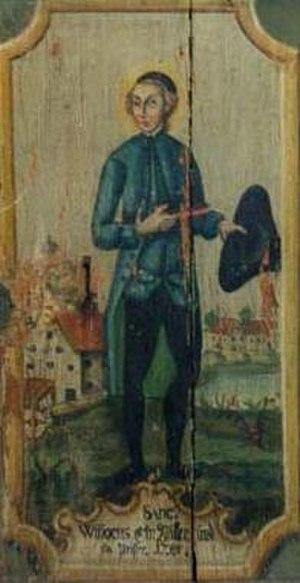
Saint Winoc ou Winok ou Pinnock, né entre 640 et 650, mort le 6 novembre 716 ou 717, est un saint des Églises chrétiennes. Fête le 6 novembre.